United States Air Force Security Forces

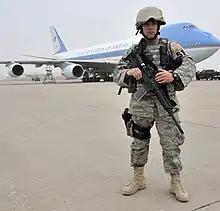
USAF Security Forces airman guarding Air Force One on the flight line in Iraq, 2009

In response to the Khobar Towers bombing, the Air Force reevaluated how the Security Police was organized, and came to the realization it could not afford to have only a few specialize in the security aspect of the mission. On 31 October 1997, the Security Police became the Security Forces, with all individual specialties being merged into one Security Forces specialist AFSC. The Security Forces brought back the principles of Safe Side, transforming the Security Forces into a combat force.